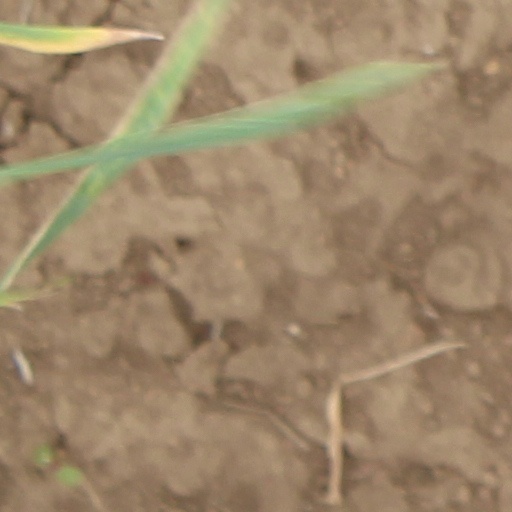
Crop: wheat